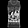
Label: T - shirt / top